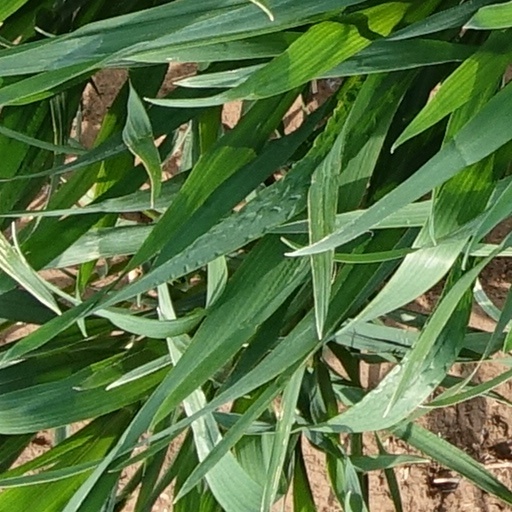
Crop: wheat